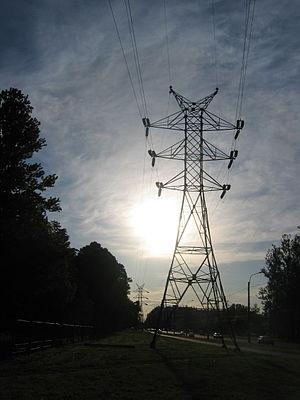
Mât d'une ligne de transmission